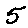
Label: 5